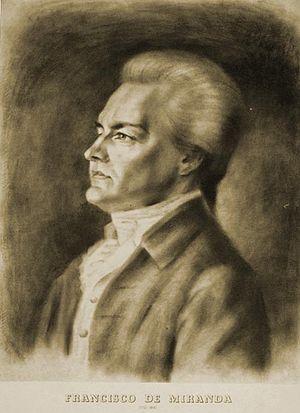
Les invasions britanniques du Rio de la Plata furent une série d'expéditions britanniques dirigées contre les colonies espagnoles de la région entre 1806 et 1807, qui se soldèrent par une défaite humiliante du Royaume-Uni.
La révolution américaine est une période de changements politiques après 1763 dans les treize colonies britanniques d'Amérique du Nord qui ont donné lieu à la guerre d'indépendance des États-Unis contre la Grande-Bretagne. Épisode fondateur de la nation américaine et de la naissance des États-Unis, la révolution se manifesta par des violences contre les autorités britanniques, une guerre contre la métropole et des troubles sociaux.